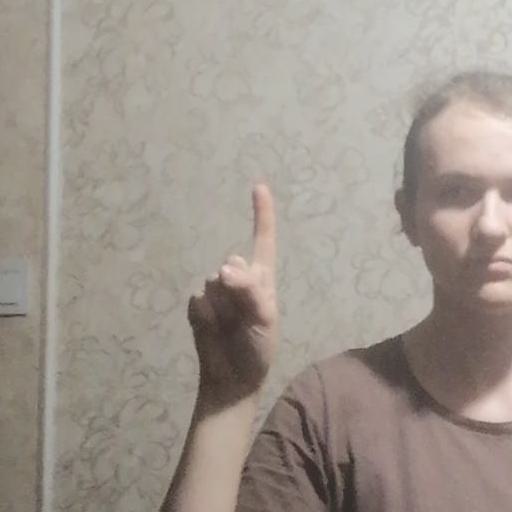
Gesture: one